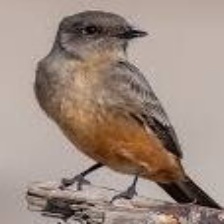
Species: SAYS PHOEBE
Scientific name: SAYORNIS SAYA